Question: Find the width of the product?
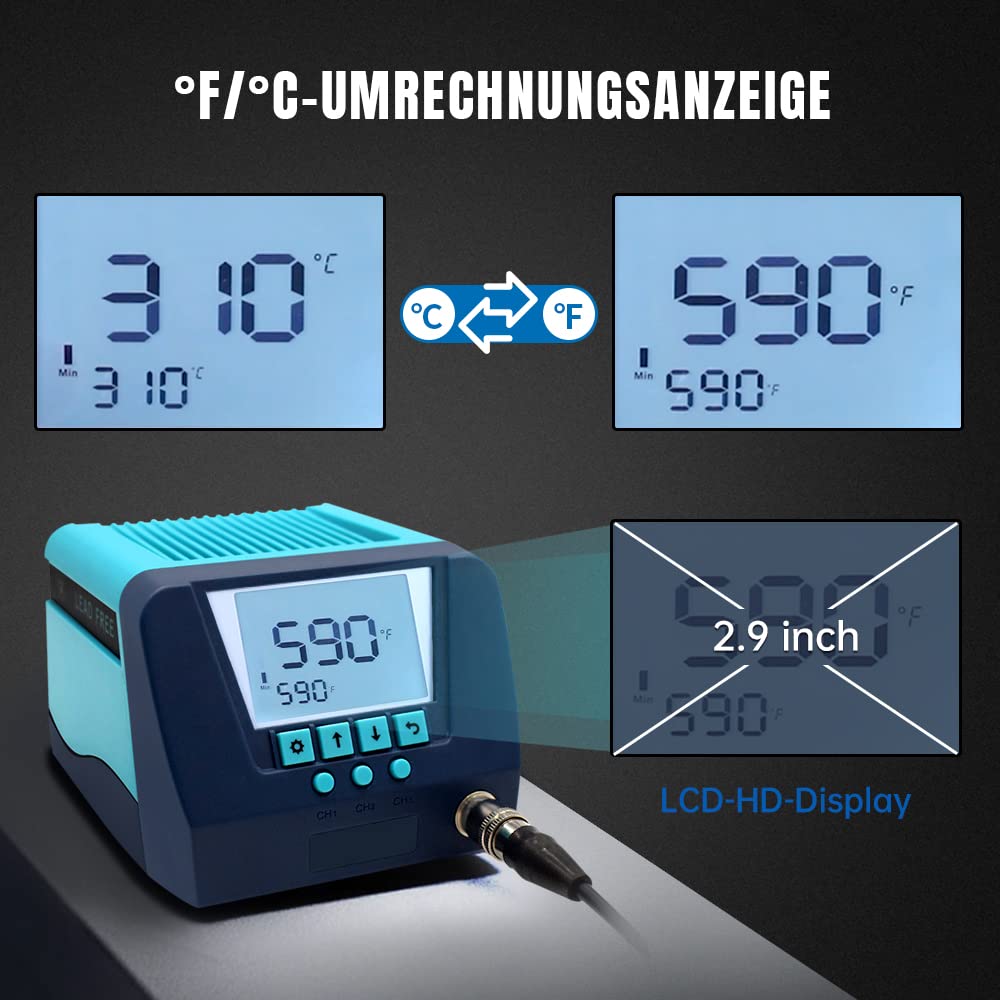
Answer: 2.9 inch